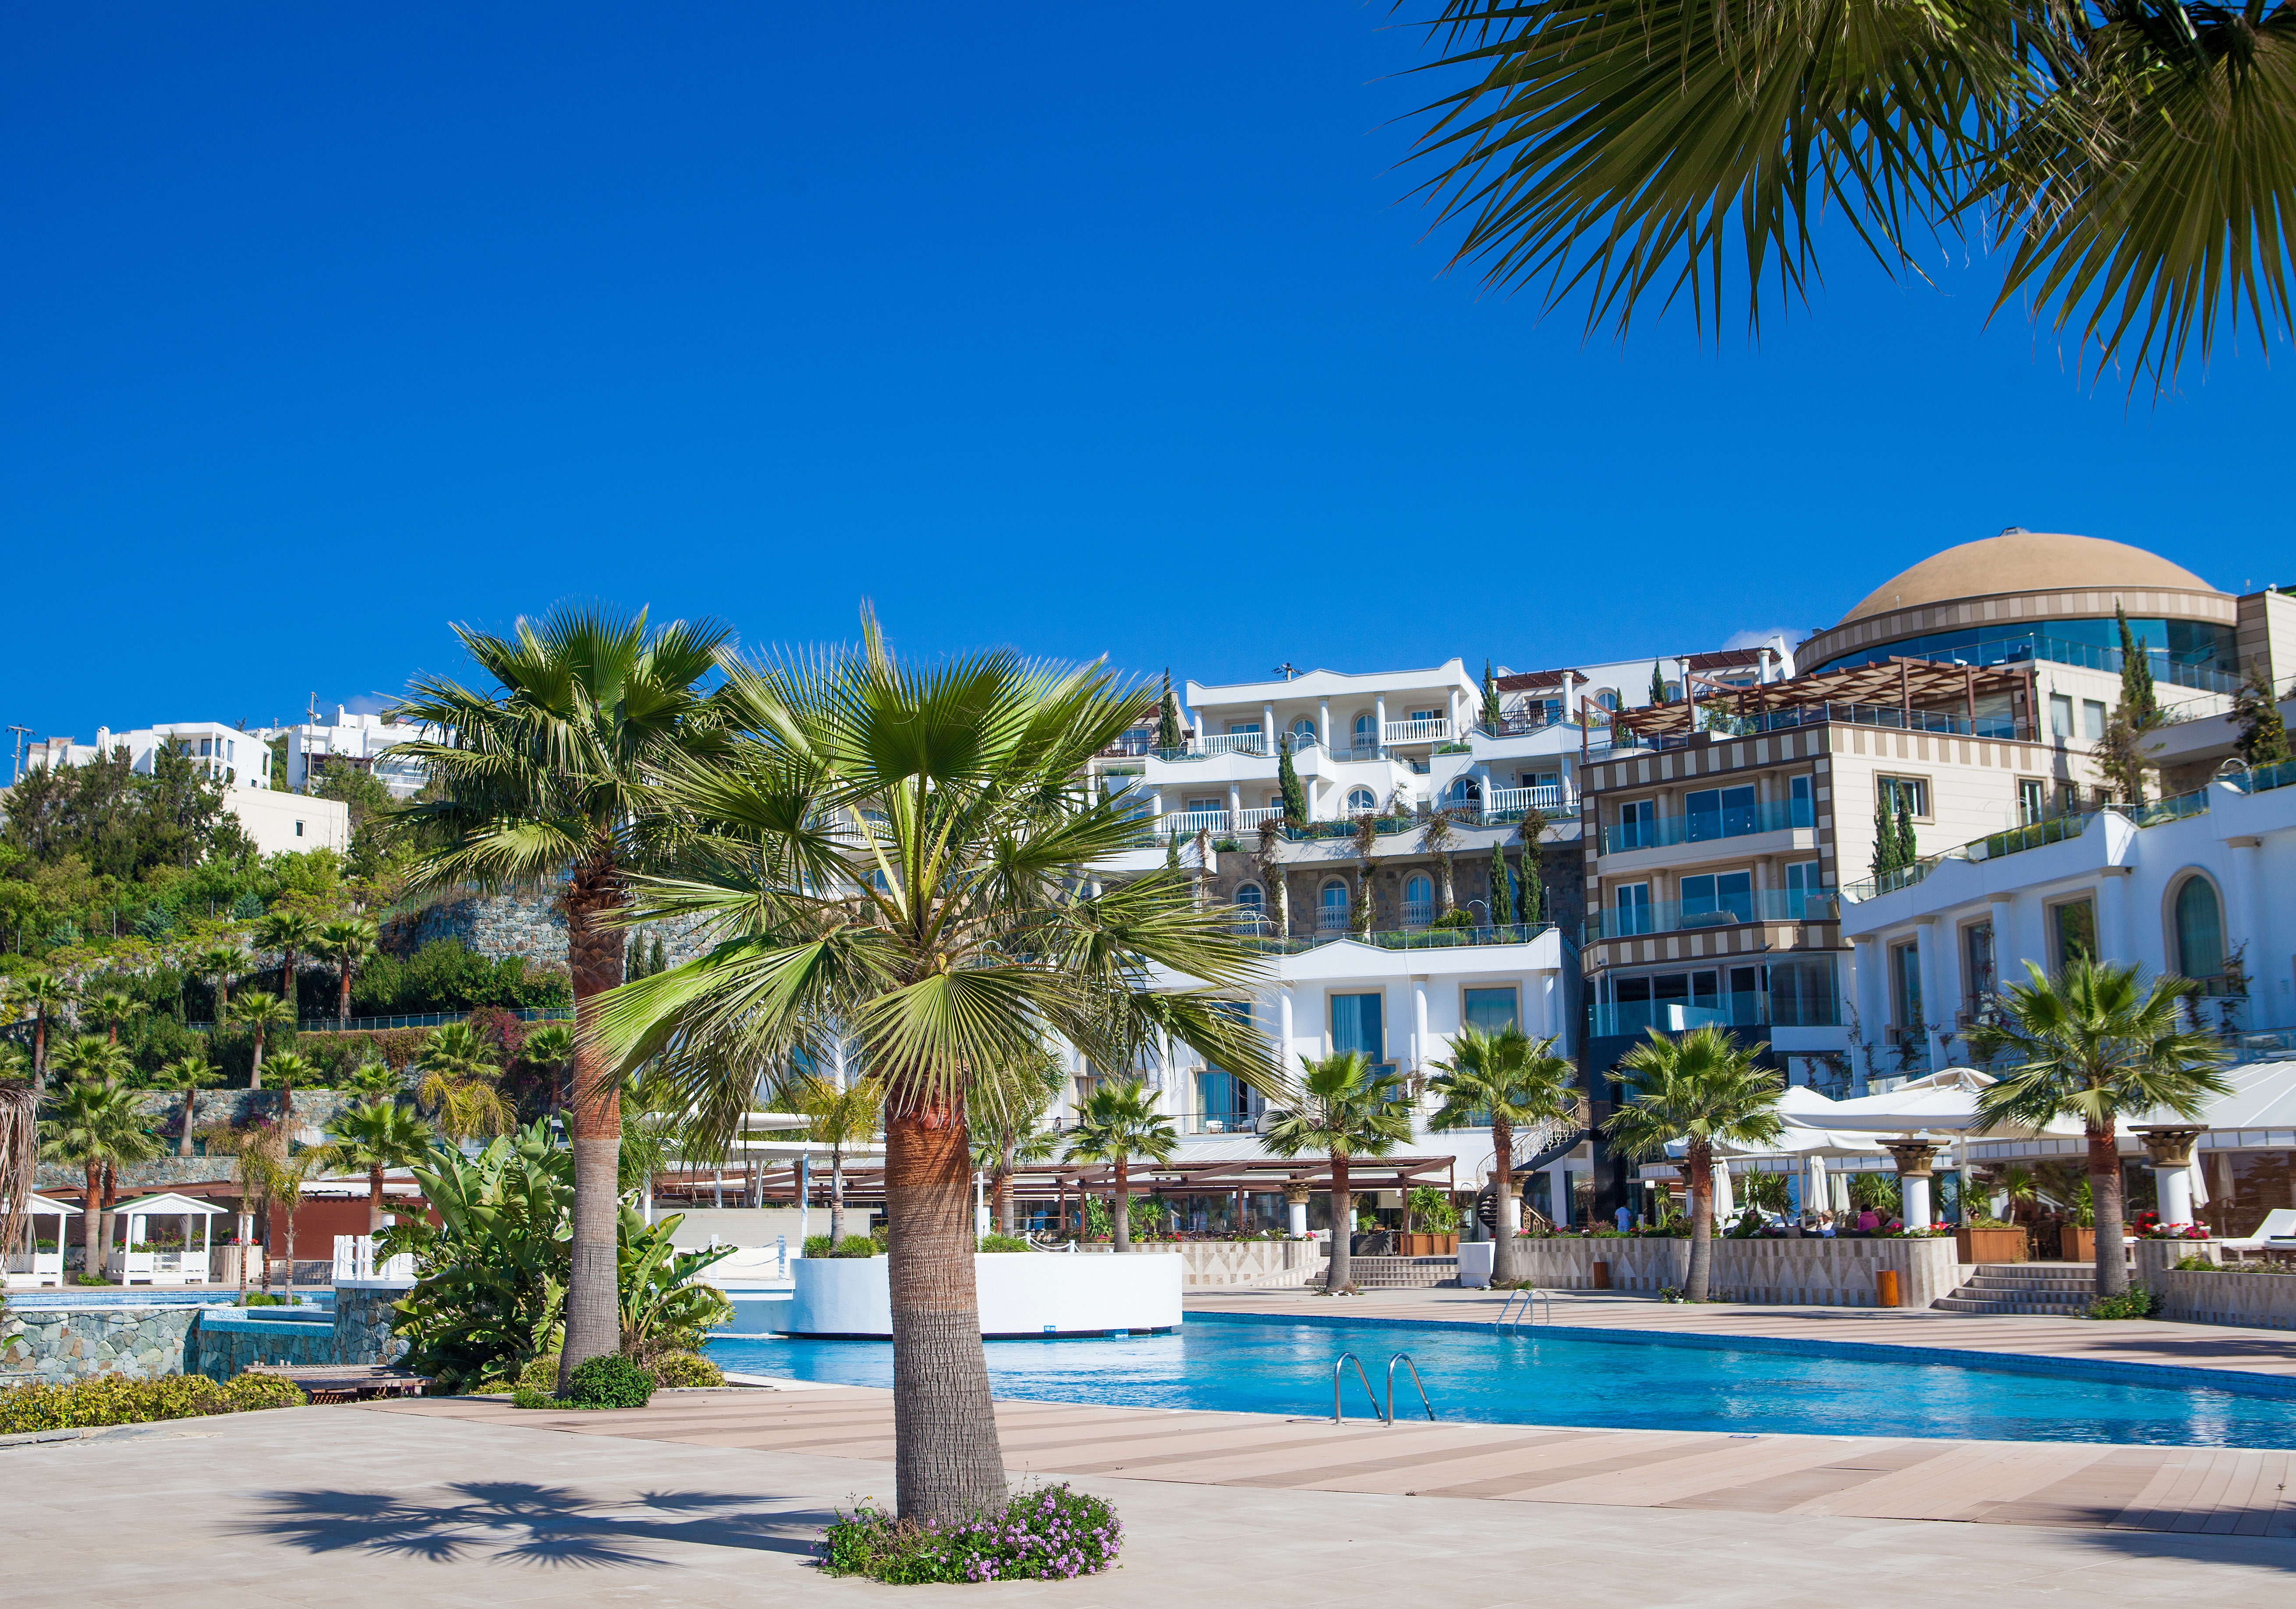
beach, sea, walkway, vacation, swimming pool, property, marina, resort, estate, caribbean, condominium, arecales, palm family